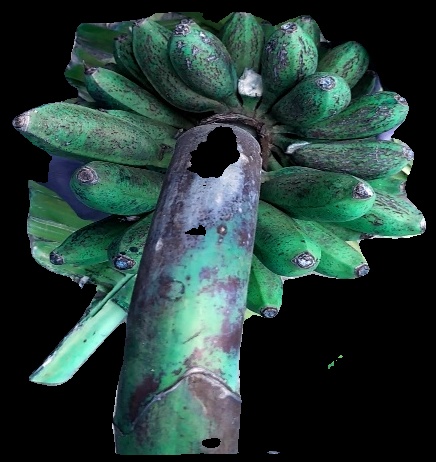
Variety: rasbale
Grade: grade3